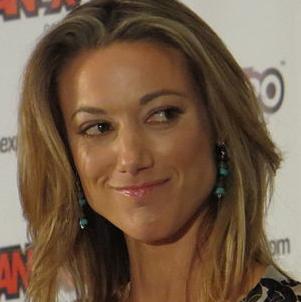
Age: 34